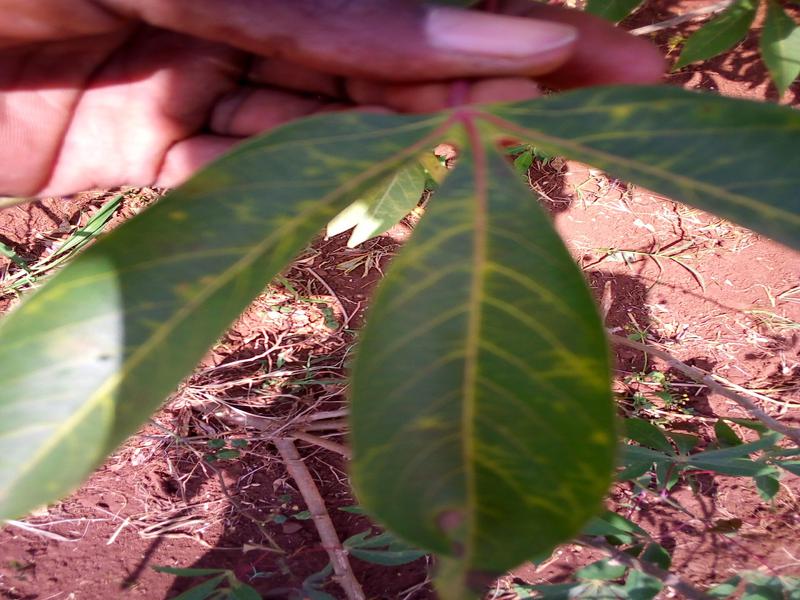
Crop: cassava
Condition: brown_streak_disease